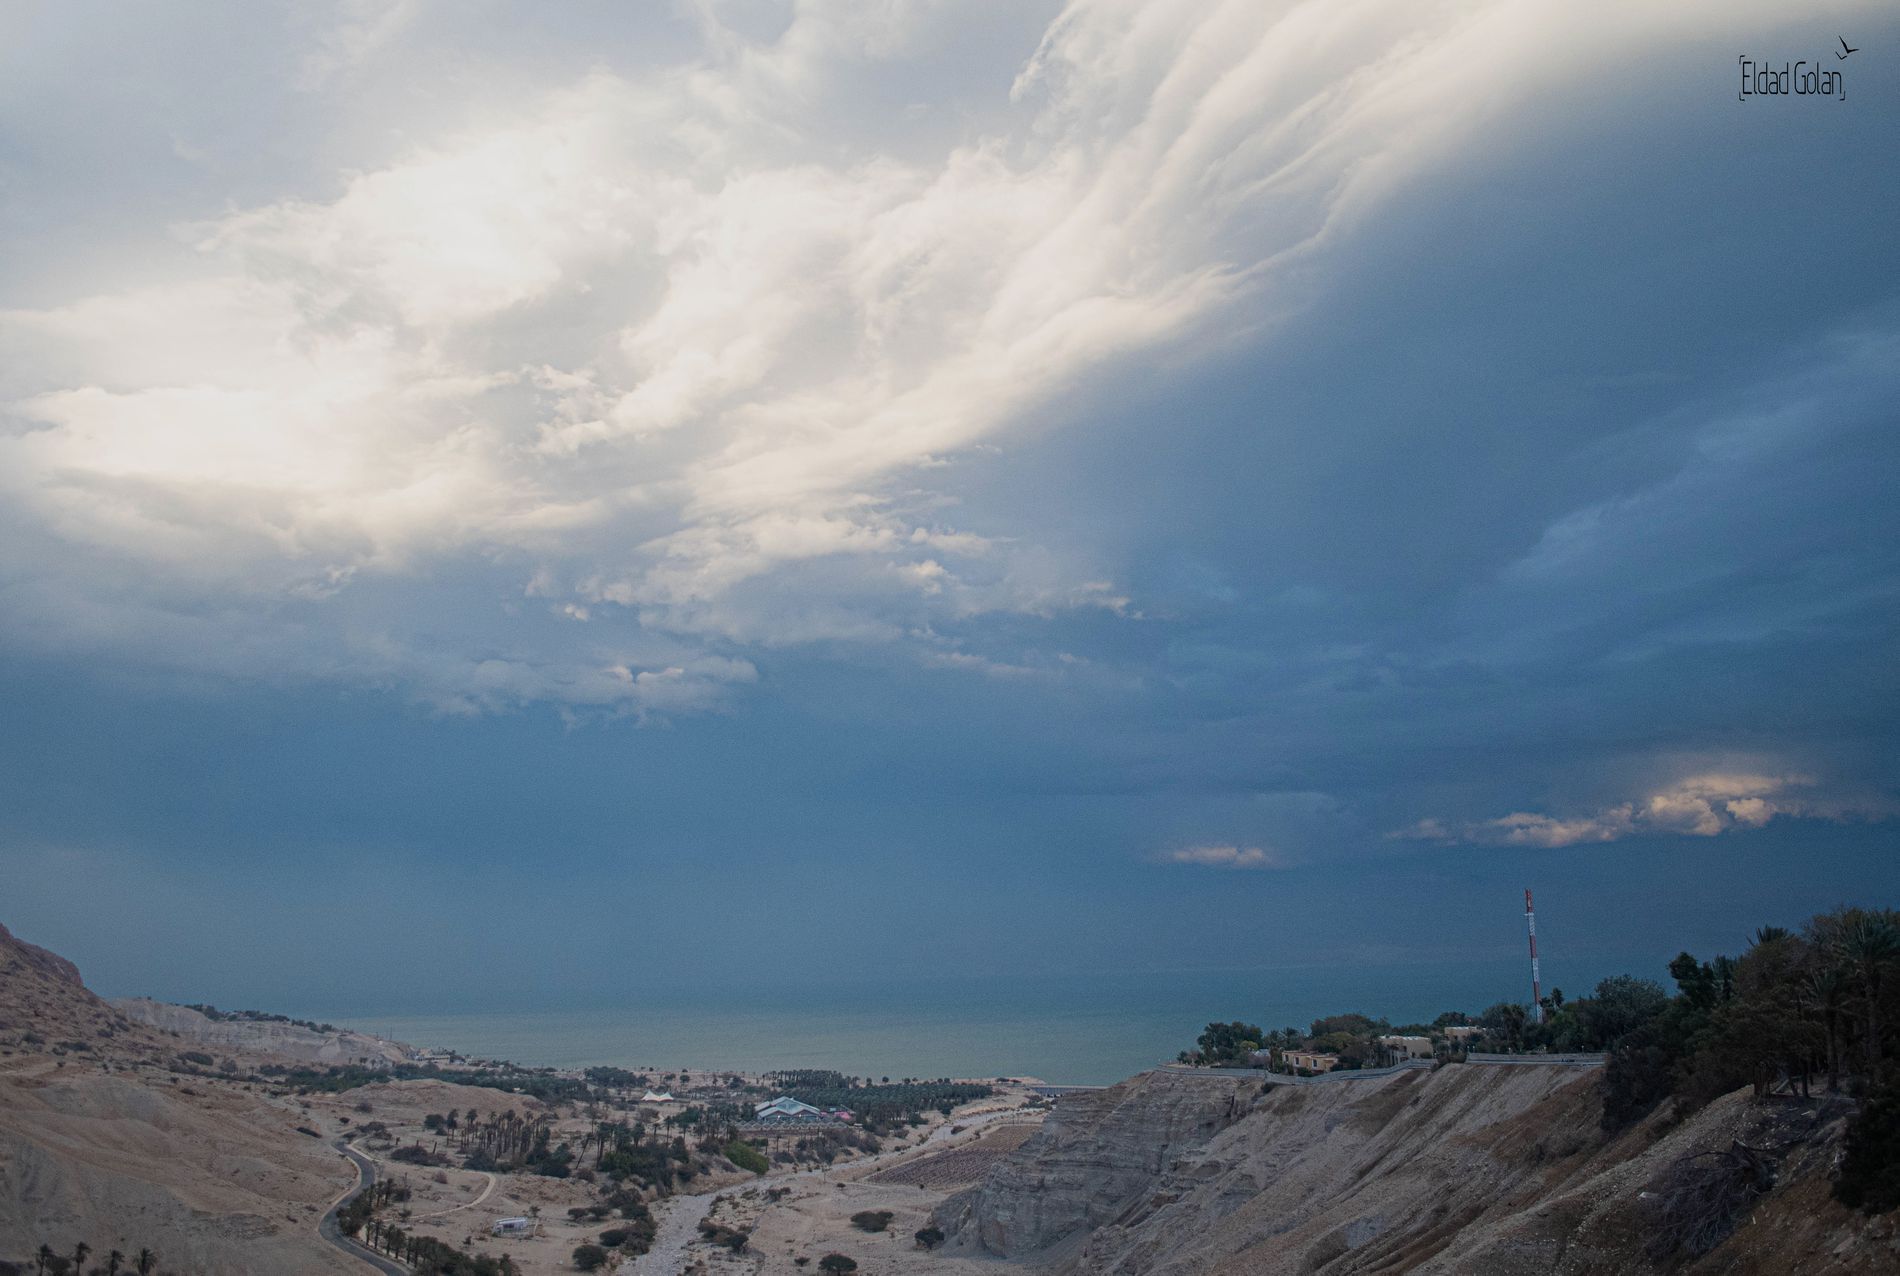
Clouds Over a costal location
The image captures a dramatic landscape with a cloudy sky filled with heavy storm clouds in shades of deep blue and gray. Sunlight partially breaks through, illuminating parts of the clouds with a soft glow and a few small houses in the coastal location. In the distance, a calm body of water meets the land, creating a contrast between the cloudy sky and the tranquil sea. A tall communications tower stands on the right, adding a human-made element to the natural scene. And there is a small text in the upper right corner of the image that reads "Eldad Golan", likely the photographer’s name or credit. The overall mood is atmospheric and intense.
The mood of the image is dramatic and intense, and the contrast between the dark storm clouds and the calm landscape below creates a feeling of both serenity and impending change. There is a quiet, almost surreal quality to the scene, and There is a small text in the upper right corner of the image that reads "Eldad Golan", likely the photographer’s name or credit. The lighting is natural and dynamic, with sunlight breaking through the thick clouds, and The shot is taken from a slightly elevated, wide-angle.
Labels: Nature, Outdoors, Sky, Scenery, Cloud, Landscape, Cumulus, Weather, Wilderness, Rock, Desert, Mountain, Mountain Range, Soil, Road, Slope, Valley, Land, Canyon, coastal location, sea, signal tower, house, photographer name, bird